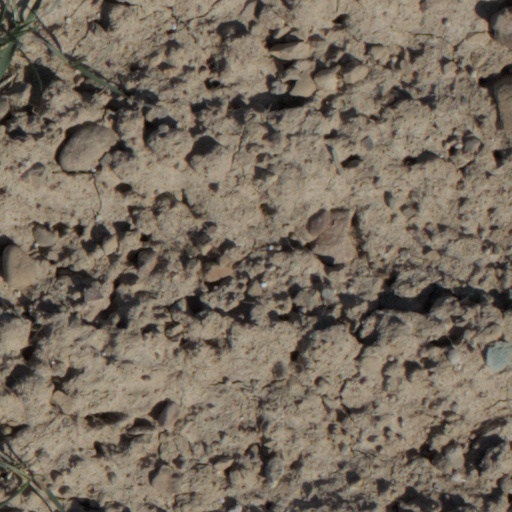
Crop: wheat